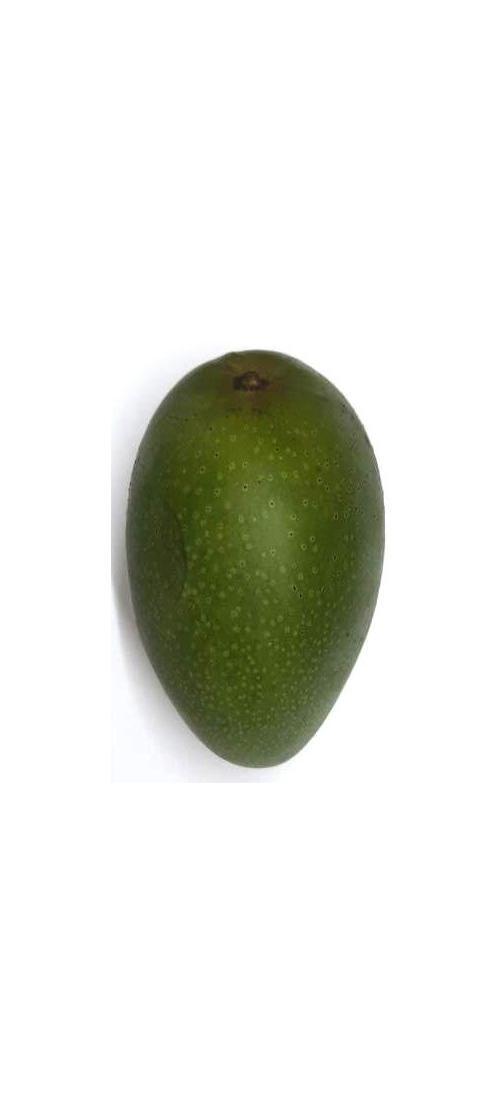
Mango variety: Ashshina Zhinuk